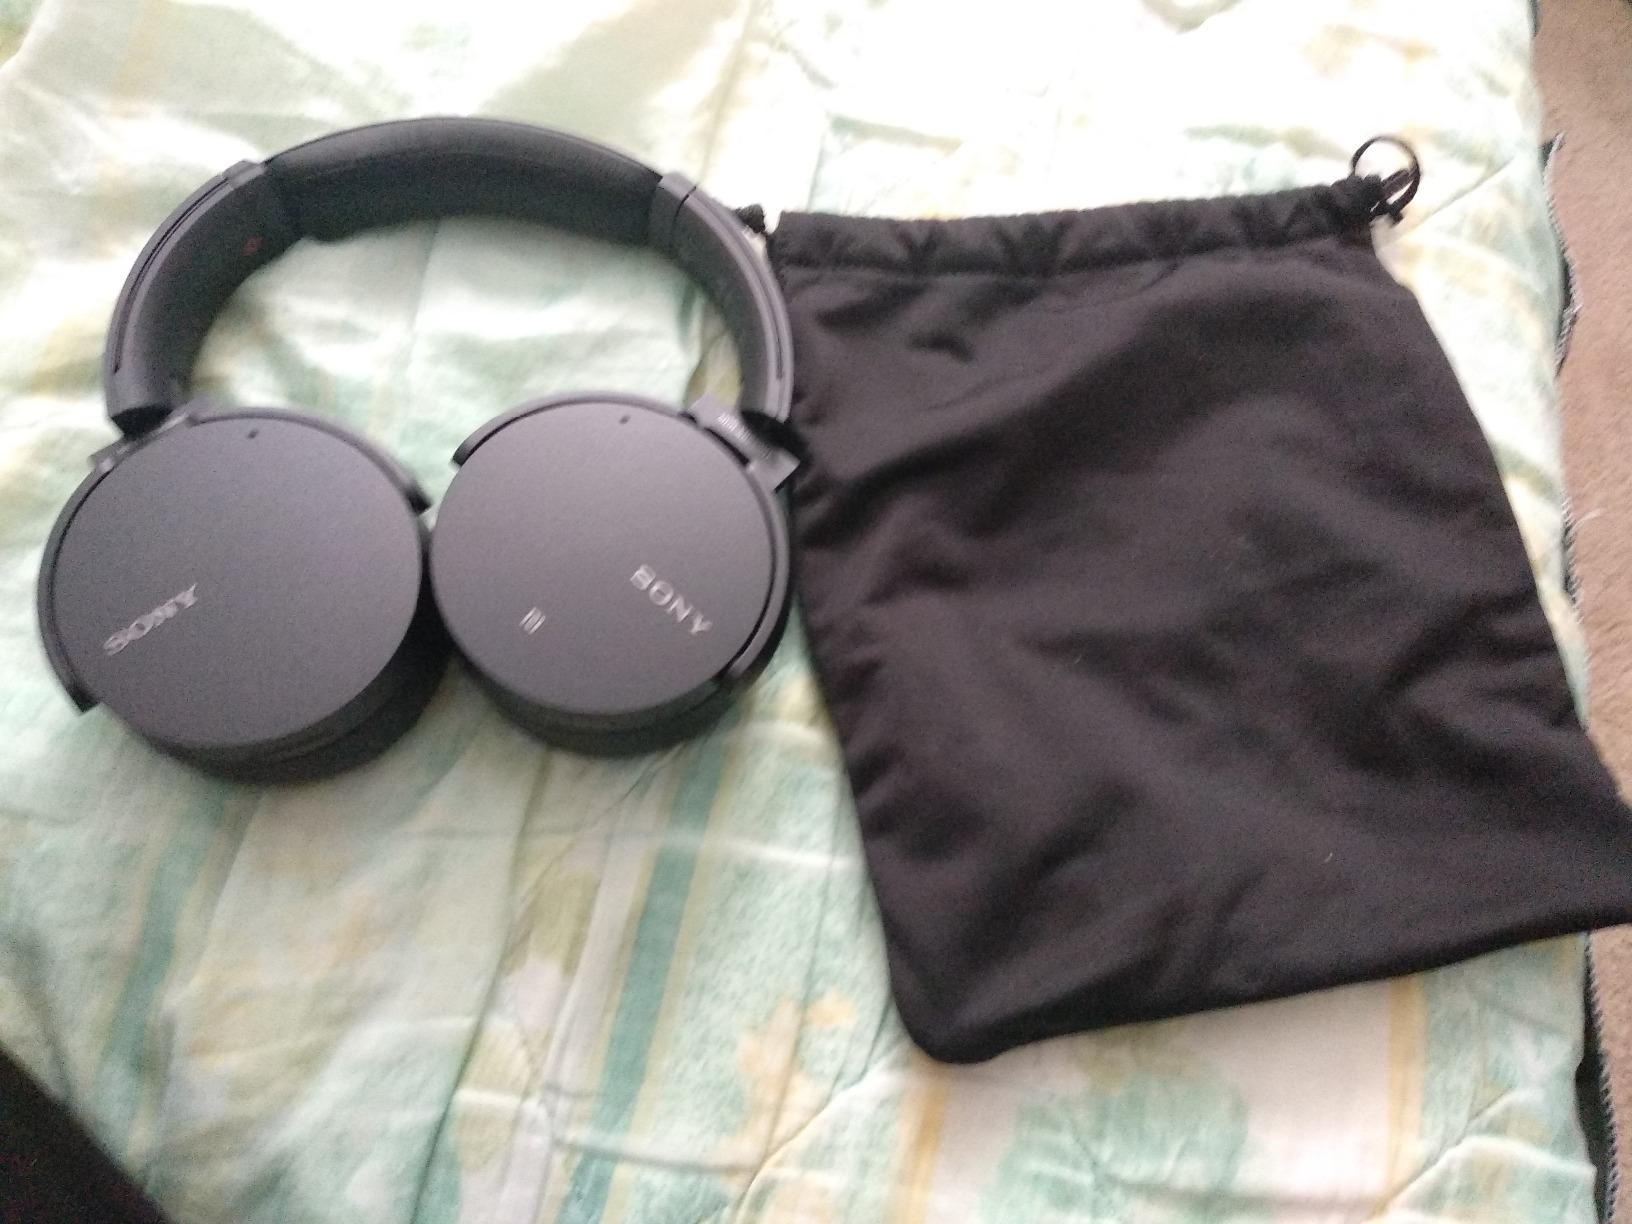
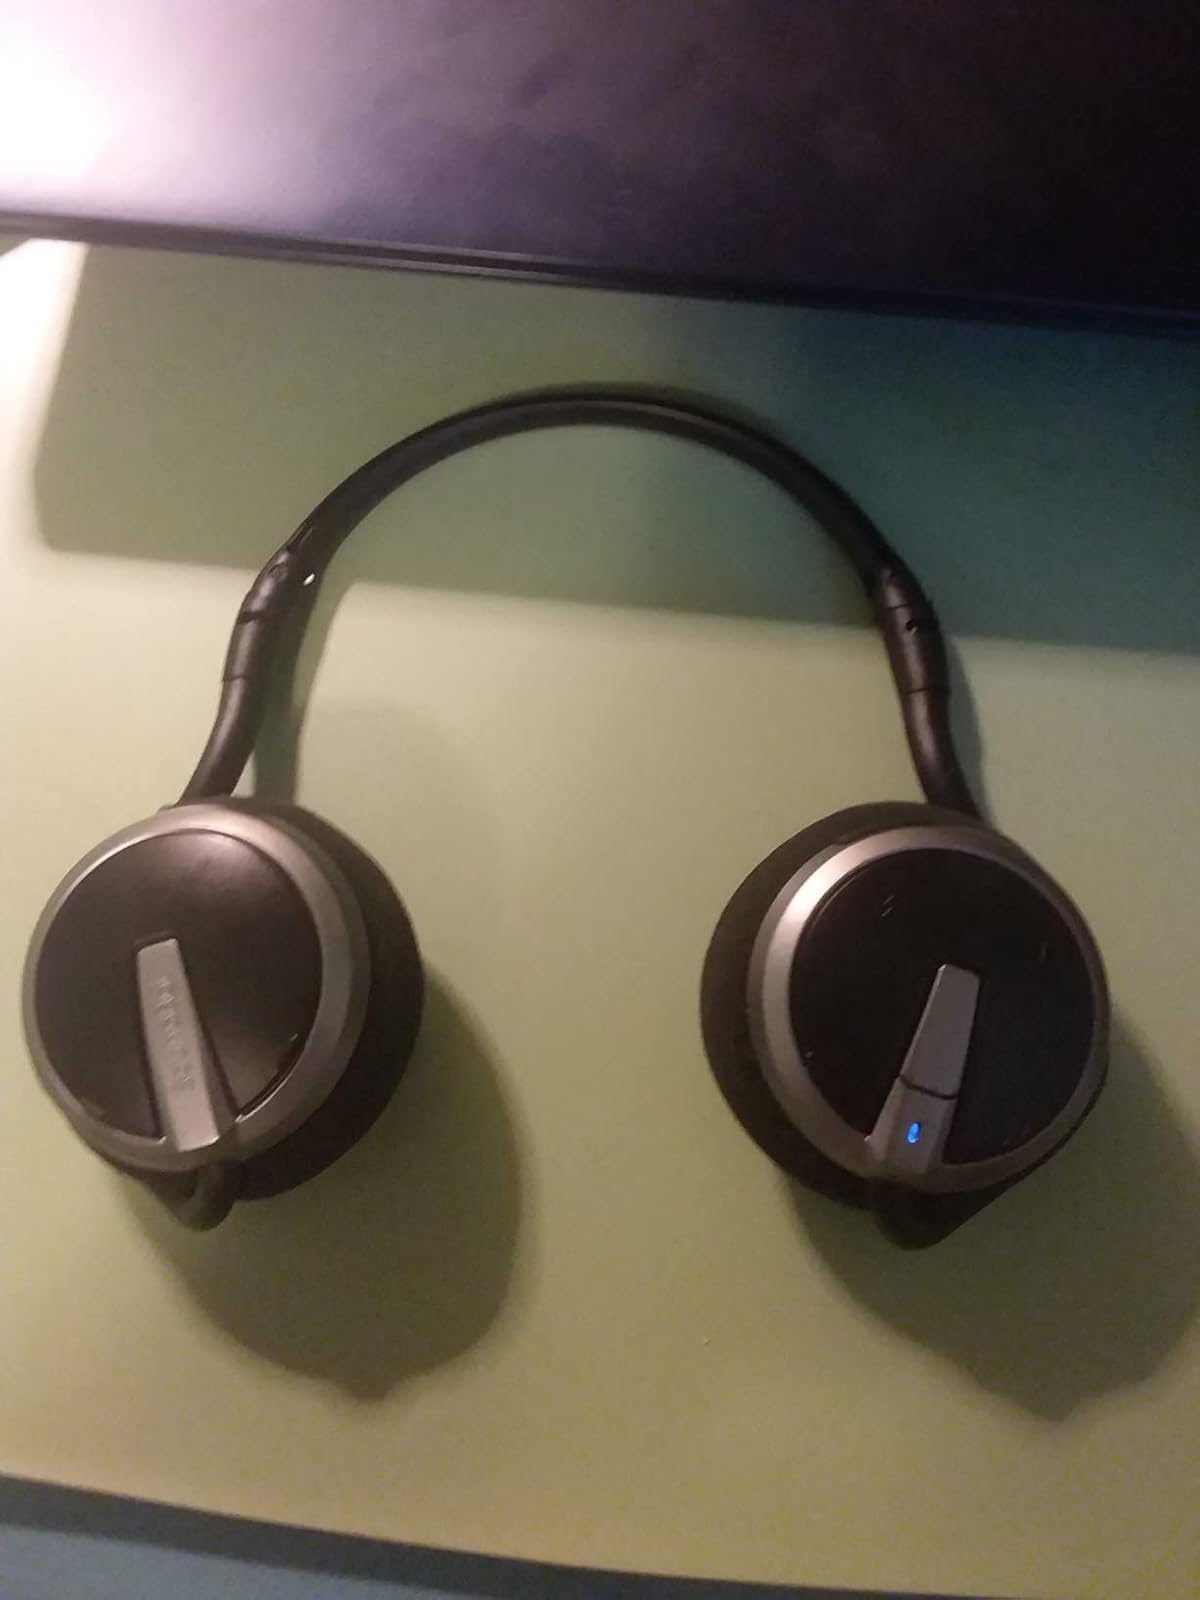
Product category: headphones
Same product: no